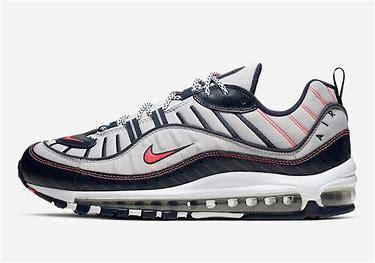
Brand: Nike
Model: Air Max 98